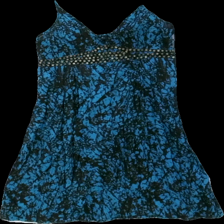
View: front
Type: Dress
Category: Ladies
Brand: Lindex
Colors: Turquoise, Black, Brown
Material: 100% cotton
Pattern: Other
Cut: Regular
Size: 36
Season: All
Damage: saknar nitar
Price range: <50
Recommended usage: Export